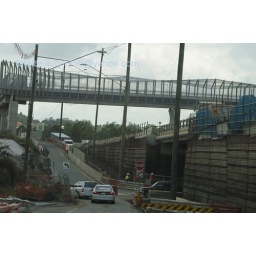
the road went under to the top of the highway